Briarcliff Farms

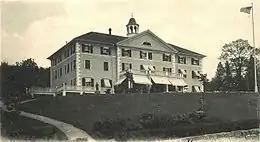
The school's first building

The farm's products were packaged as milk, cream, butter or kumyss, and sent every night on the New York and Putnam Railroad to New York City for delivery the next day; they were also sold in the farm's stores or from wagons. Briarcliff Farms had three stores in New York City and stores in Greenwich, Connecticut, Yonkers, Dobbs Ferry and Tarrytown. The farm's first New York City store was in Manhattan's Windsor Arcade, at Fifth Avenue and 46th Street, and it had an office in the Seymour Building at Fifth Avenue and 42nd Street. The office produced advertisements for the "New-York Tribune", "The New York Times", "New York Evening Post" and the "Mail and Express" (papers which, according to "Printers' Ink", advertised to wealthy residents). The farm's stores sold Briarcliff dairy products and table water. Milk was sent to the Hotel Lorraine, the St. Regis, the Waldorf Astoria, Mendel's Lunch Room at Grand Central Station and Milhau's Drug Store on Broadway, and kumyss was sent to seventeen New York City drugstores. Milk was sold to stores in New York free on board for $0.084 ($ in ) per quart. The farm also supplied the Briarcliff Lodge with cream, milk, butter, eggs and vegetables. It shipped its products in zinc-lined cases on ocean-going steamers and shipped nationwide every day except Sunday (shipping a double order on Saturday). The farm's milk was processed into milk, cheese, butter or buttermilk at its Barn A creamery in Pine Plains, and packaged for its rail shipment to New York City.